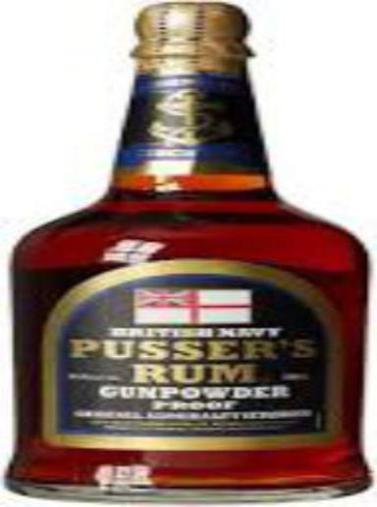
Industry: Food